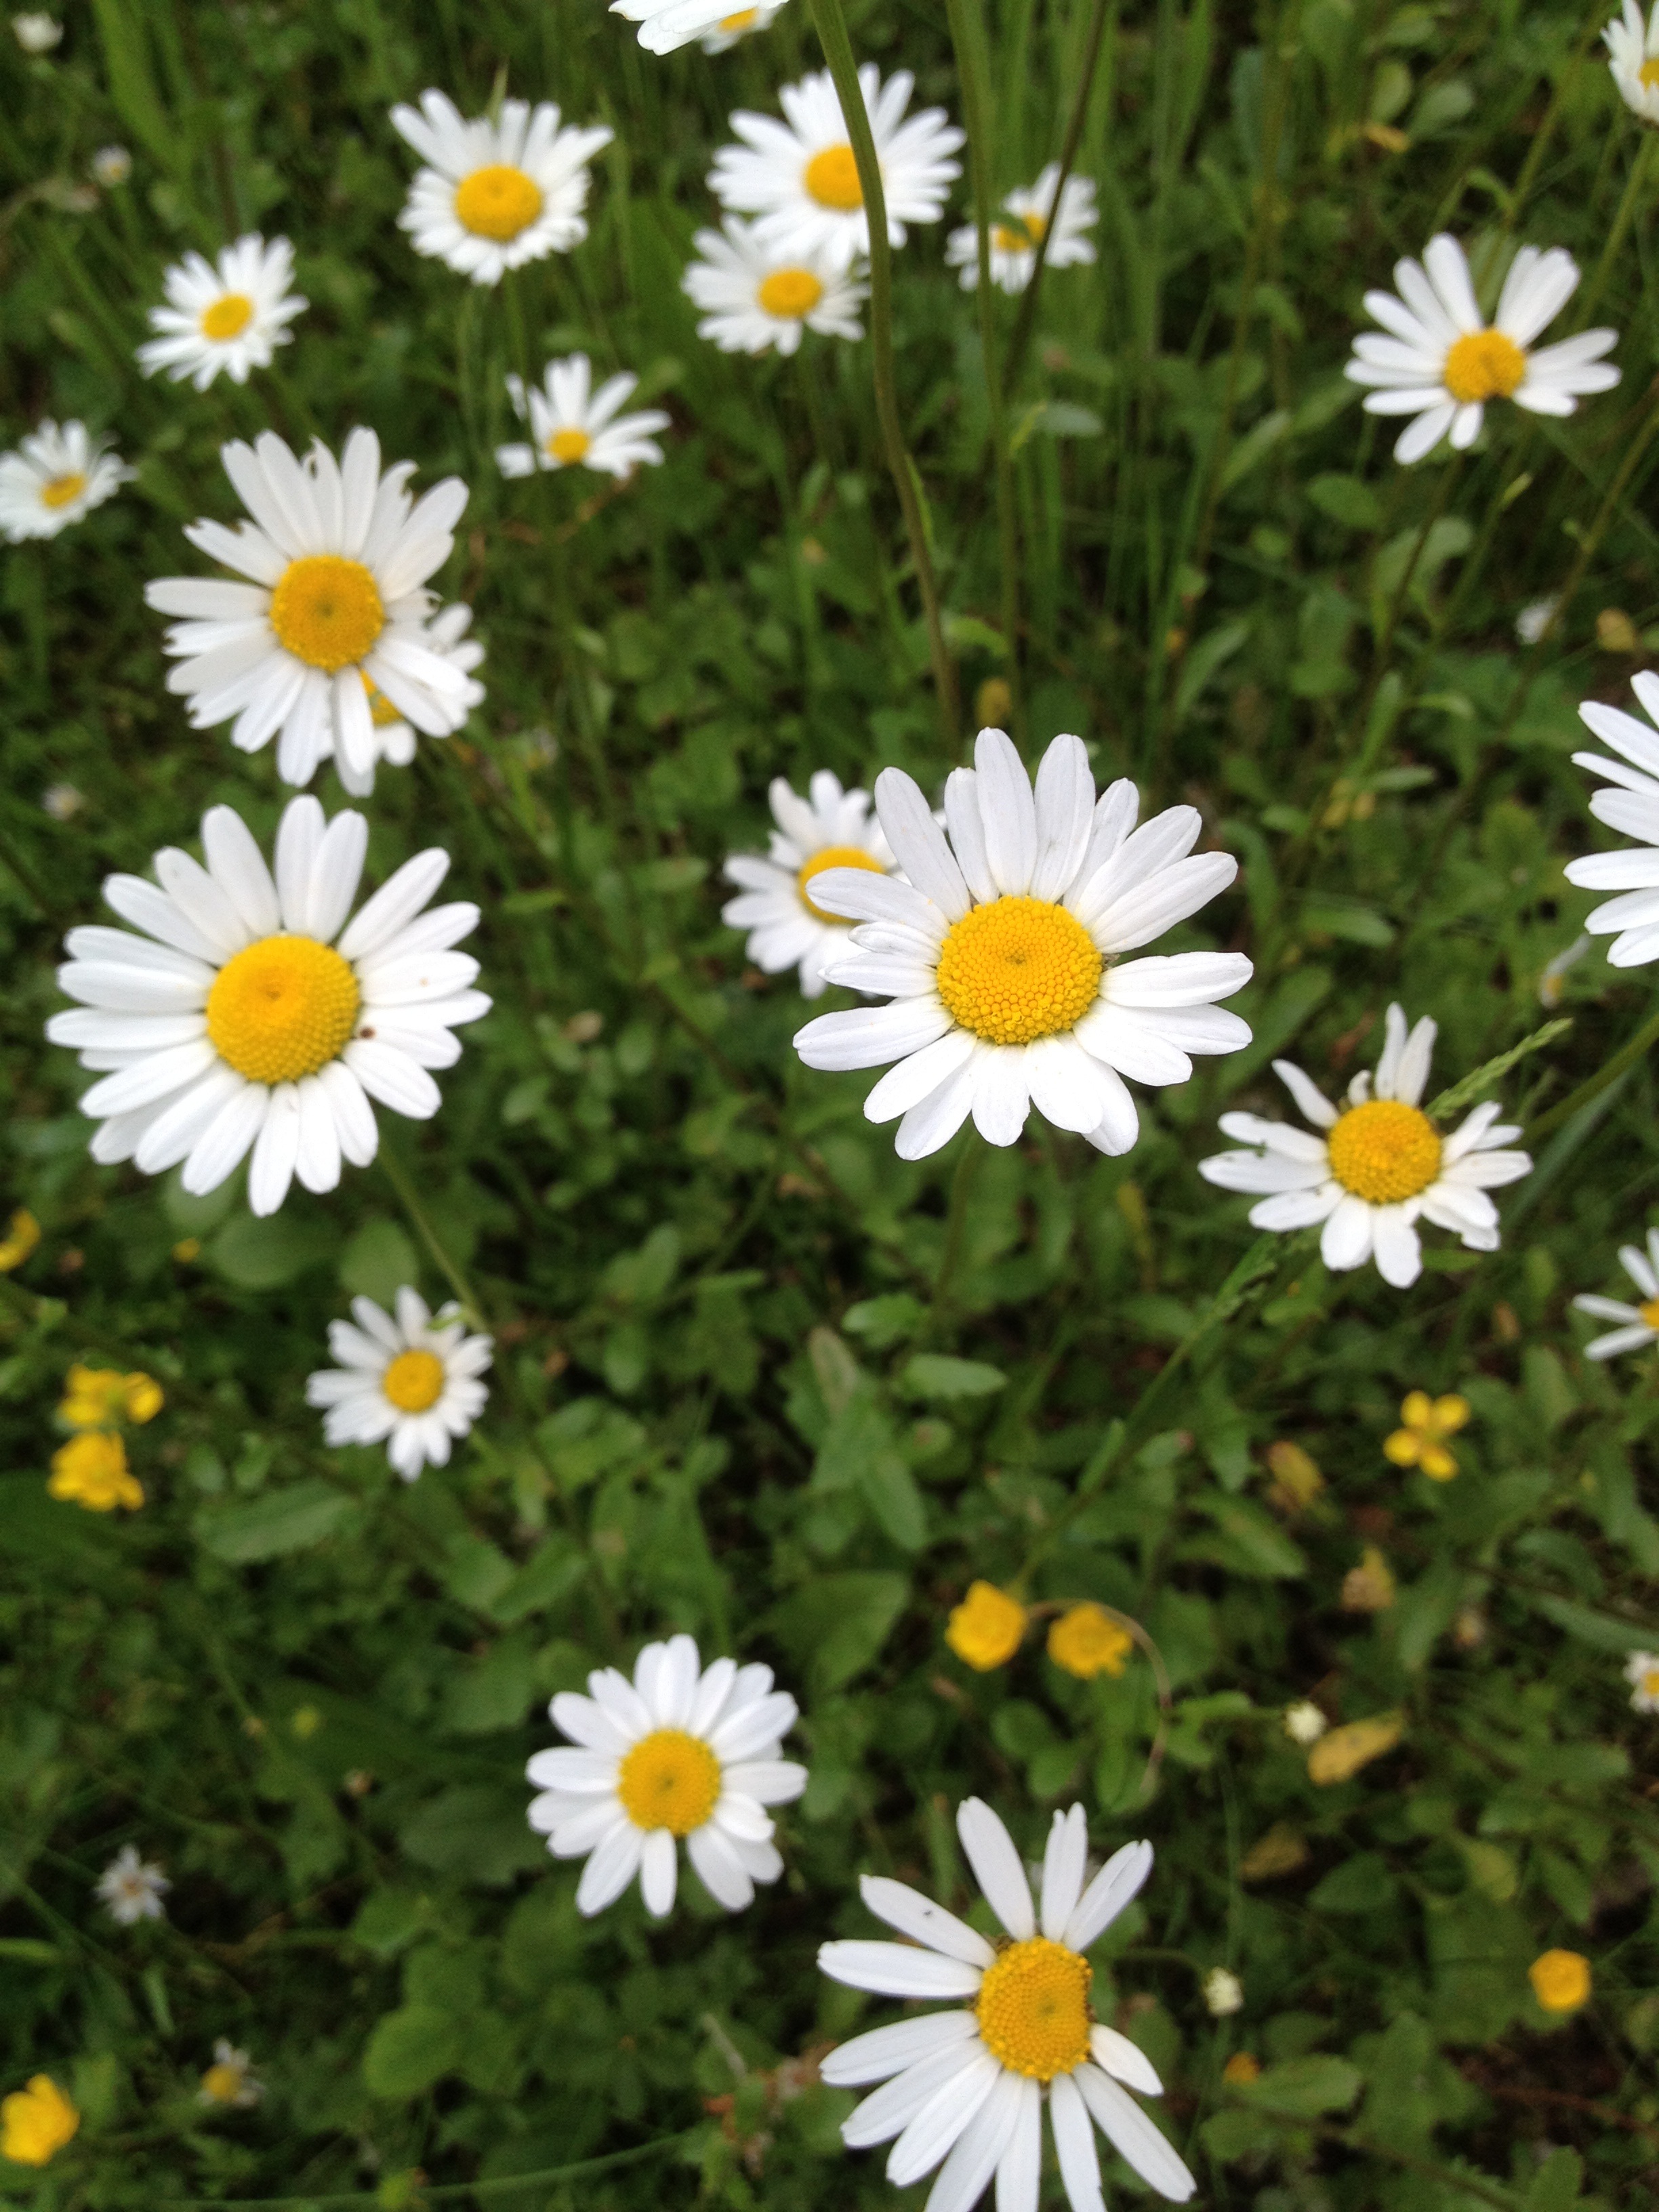
plant, meadow, flower, summer, daisy, herb, wildflower, daisies, flowering plant, daisy family, oxeye daisy, annual plant, land plant, chamaemelum nobile, marguerite daisy, tanacetum parthenium